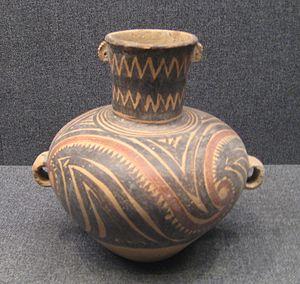
La culture de Majiayao est une culture néolithique du Nord-Ouest de la Chine sur le cours supérieur du fleuve Jaune. Elle est plus ancienne mais ensuite contemporaine de la culture de Longshan. Des liens manifestes réunissent la culture de Majiayao avec la culture de Qijia, qui s'est développée ensuite dans cette même région et qui a été la première des cultures de l'âge du bronze en Chine.